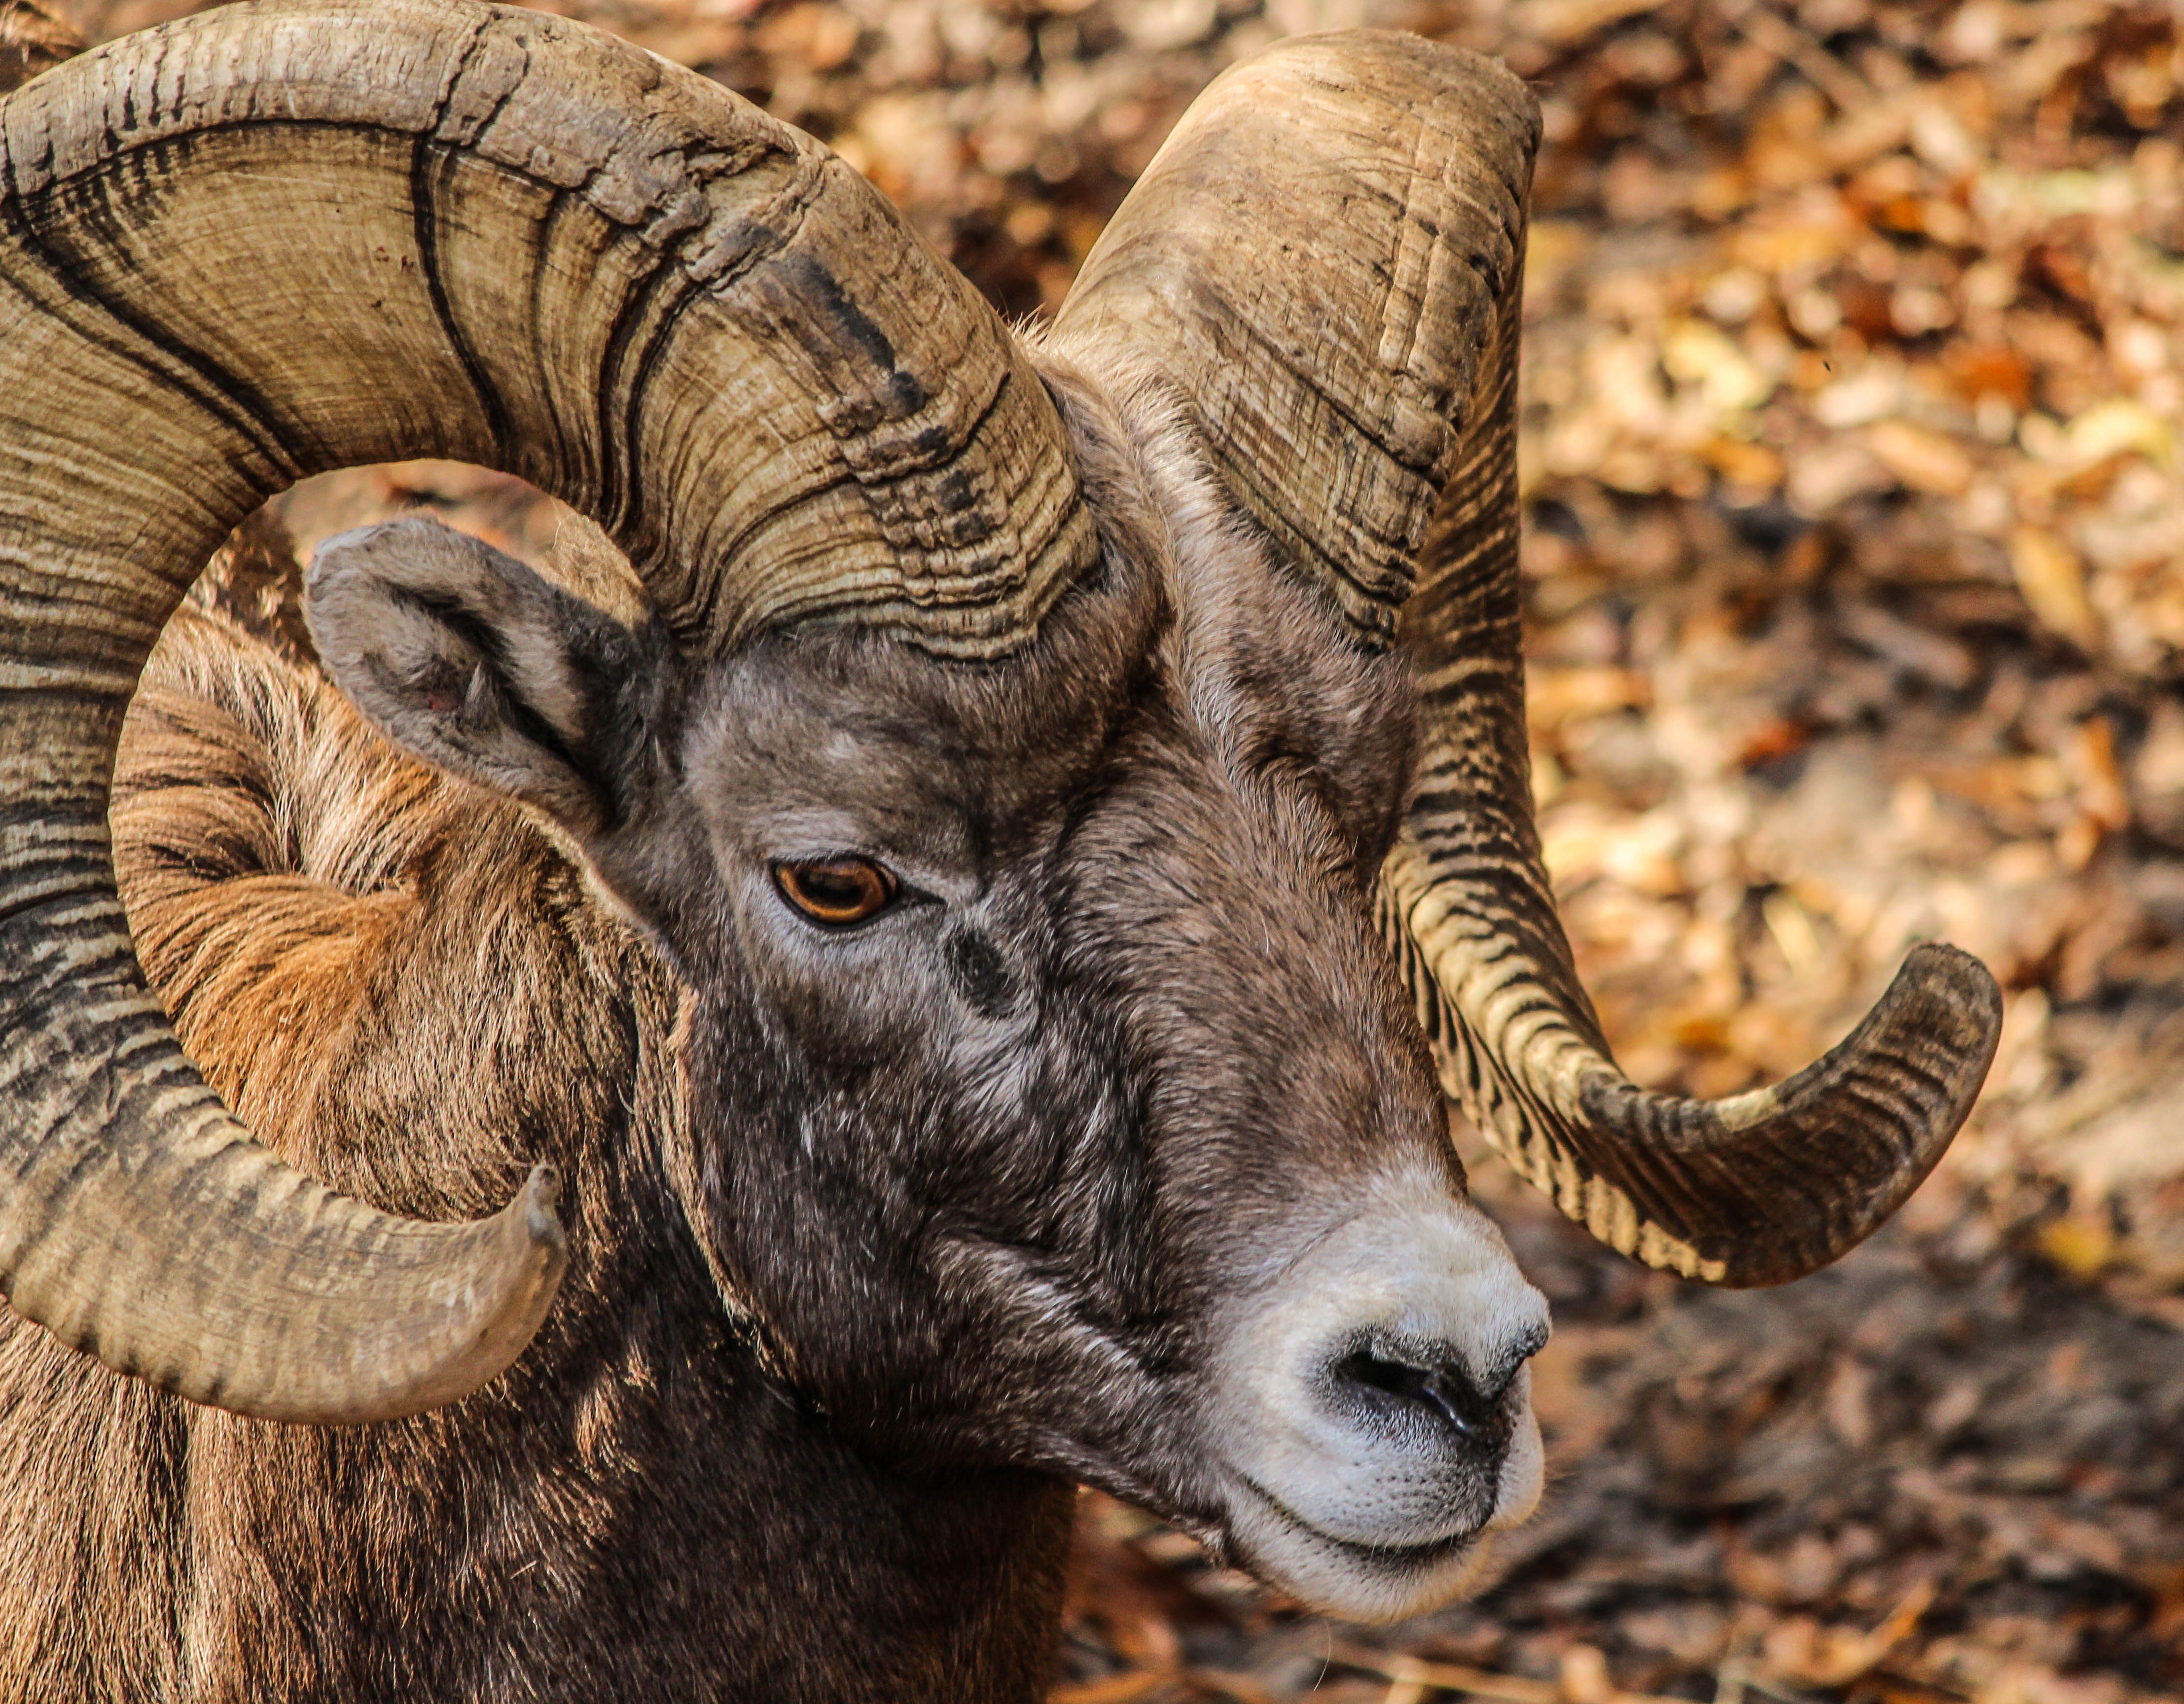
nature, animal, male, wildlife, wild, horn, sheep, mammal, closeup, fauna, close up, outdoors, vertebrate, sheeps, horns, safari, bighorn, cattle like mammal, cow goat family, argali, bighorn ram, rocky mountain bighorn sheep